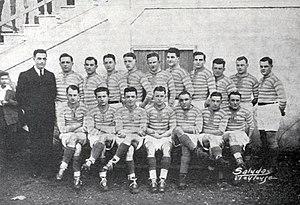
Le T.O.E.C. Champion du Sud-Ouest et des Pyrénées, en 1934 (rugby à XV, équipe excellence).
Le Football club TOAC TOEC rugby ou FCTT Rugby est un club de rugby à XV français basé dans la ville de Toulouse, il évolue actuellement en Fédérale 1 pour la saison 2020-2021.